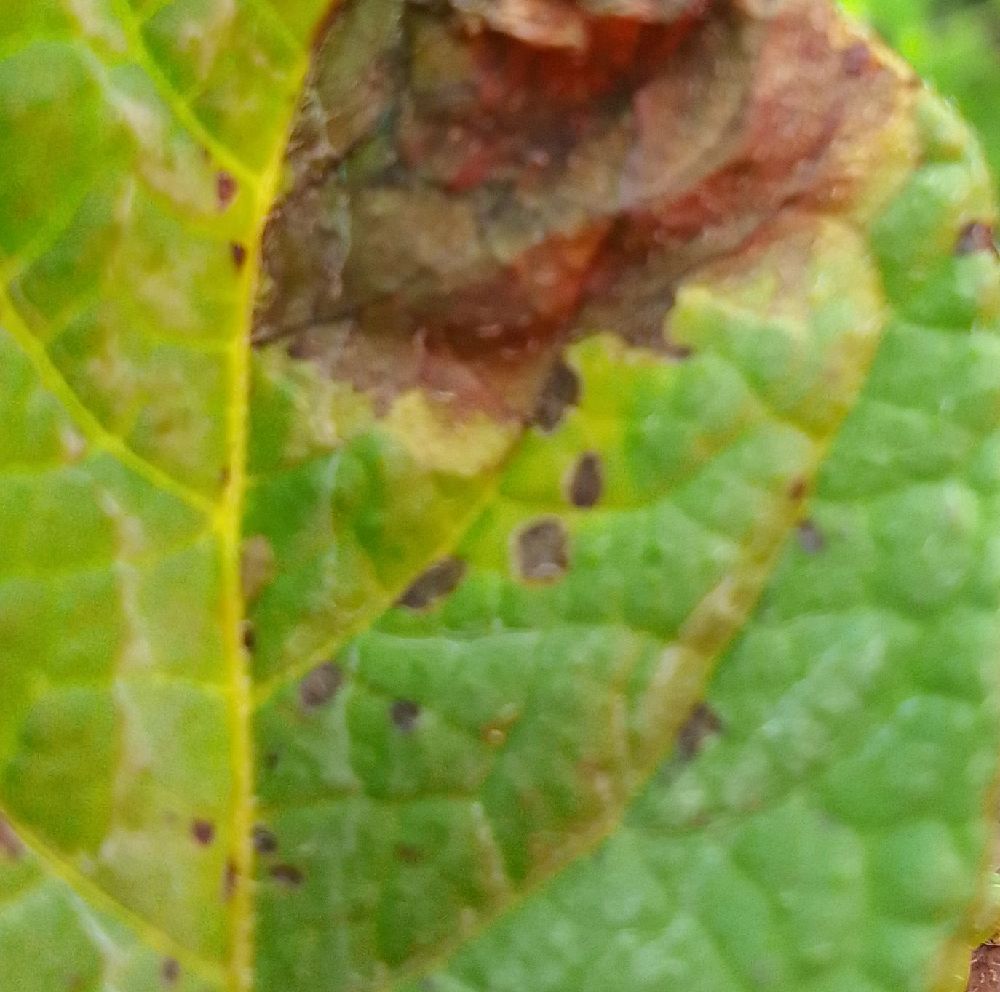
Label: Late blight